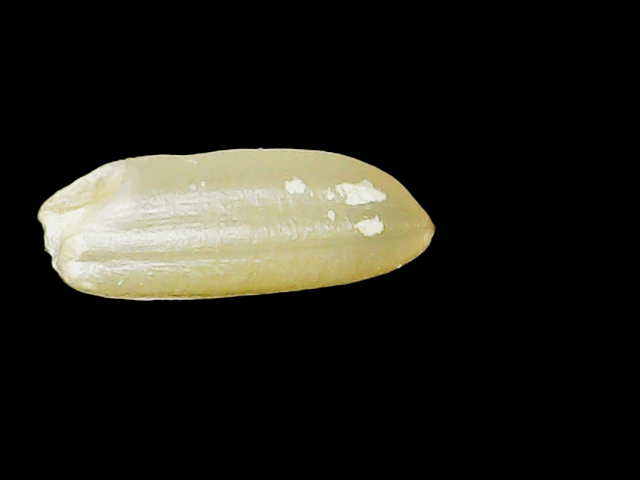
Rice variety: Binadhan12